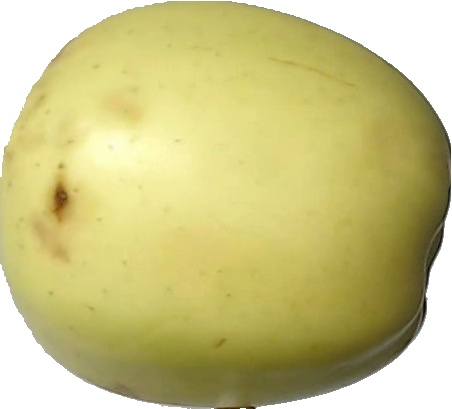
Label: apple_golden_2